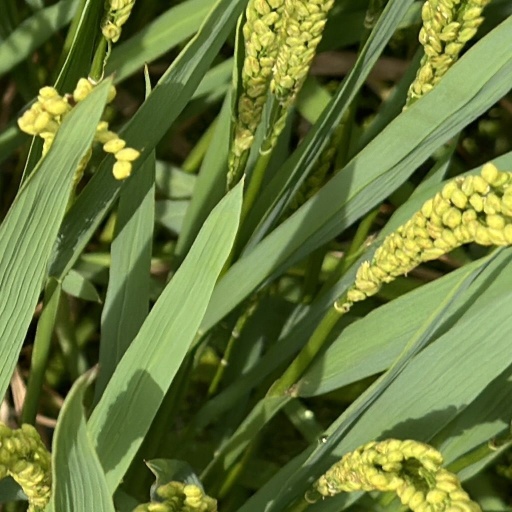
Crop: rice